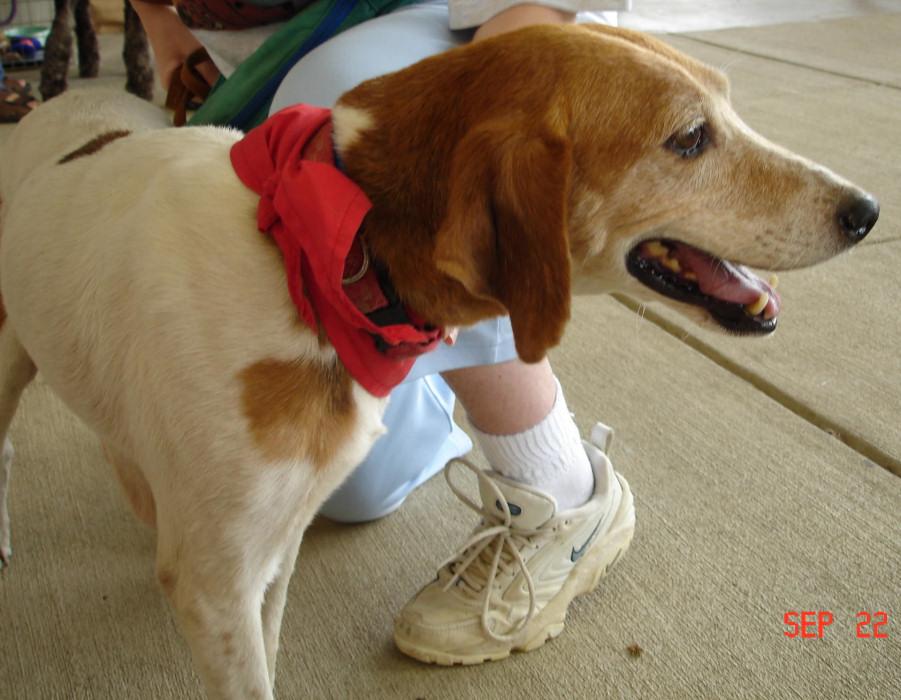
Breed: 216-n000063-Walker_hound